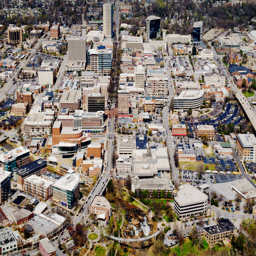
a more recent aerial view .